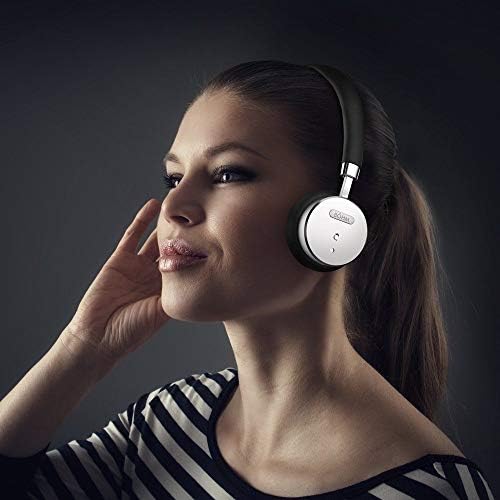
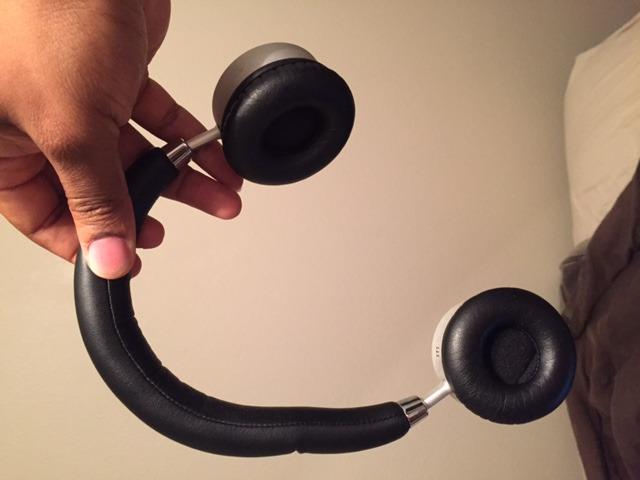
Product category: headphones
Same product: yes